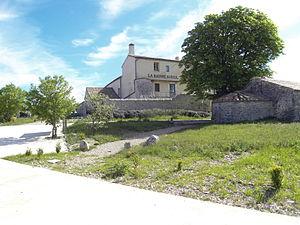
belvédère de la baume Auriol au cirque de Navacelles
Le cirque de Navacelles est un cirque naturel de la région Occitanie dans le Sud de la France dans la partie méridionale des Grands Causses.